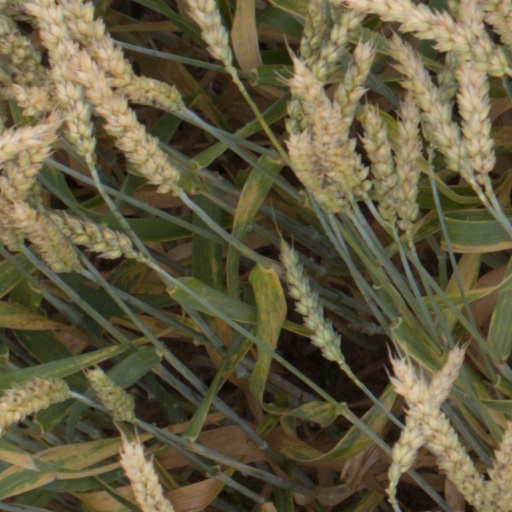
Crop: wheat